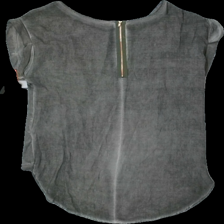
View: back
Type: Top
Category: Ladies
Brand: Not in the list
Brand text on label: Lipo Lipo
Colors: Green
Material: 95% viscose, 5% elastane
Cut: Regular, Loose, C-collar
Size: 42
Season: All
Price range: 50-100
Recommended usage: Reuse